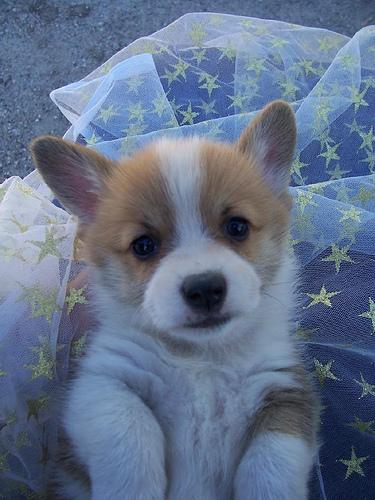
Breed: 205-n000029-Pembroke